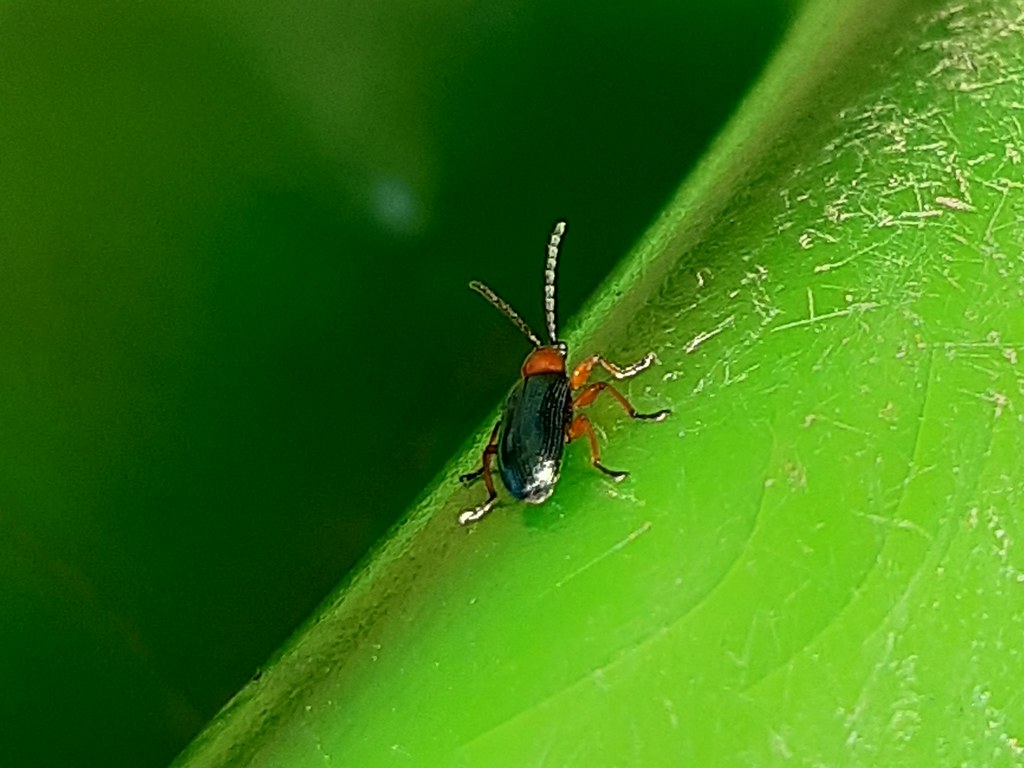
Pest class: cereal_leaf_beetle